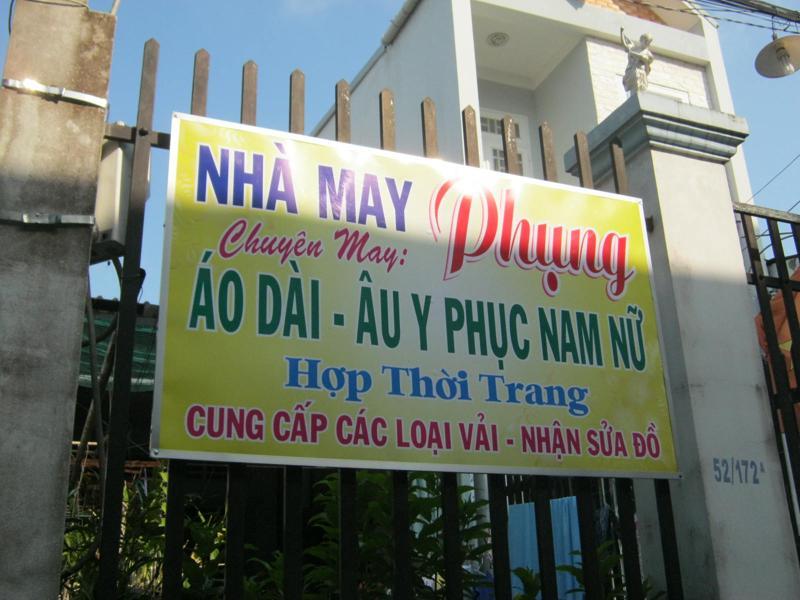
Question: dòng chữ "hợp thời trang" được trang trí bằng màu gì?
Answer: dòng chữ "hợp thời trang" được trang trí bằng màu xanh dương